Politics in The Simpsons

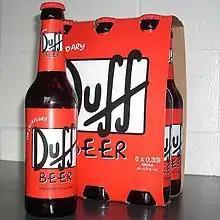
Duff Beer based on the fictional beer brand of "The Simpsons"

"The Simpsons" features characters engaging in non-recommended health behaviors related to drugs, such as smoking cigarettes and excessive alcohol consumption. Beer is common in the show, making up about nine percent of all food or drink shown in the first nine seasons. Excessive alcohol consumption is typically portrayed as a source of comedy on the show, though some episodes portray the negative aspects of alcoholism. Alcohol consumption in the show is associated with Moe's Tavern, a common setting in which several working class male characters develop an identity. The season 8 episode "Homer vs. the Eighteenth Amendment" addresses prohibition of alcohol. The town demands the change after Bart Simpson partakes in underage drinking, but it is portrayed as a failure that makes alcohol more widely available through the black market.